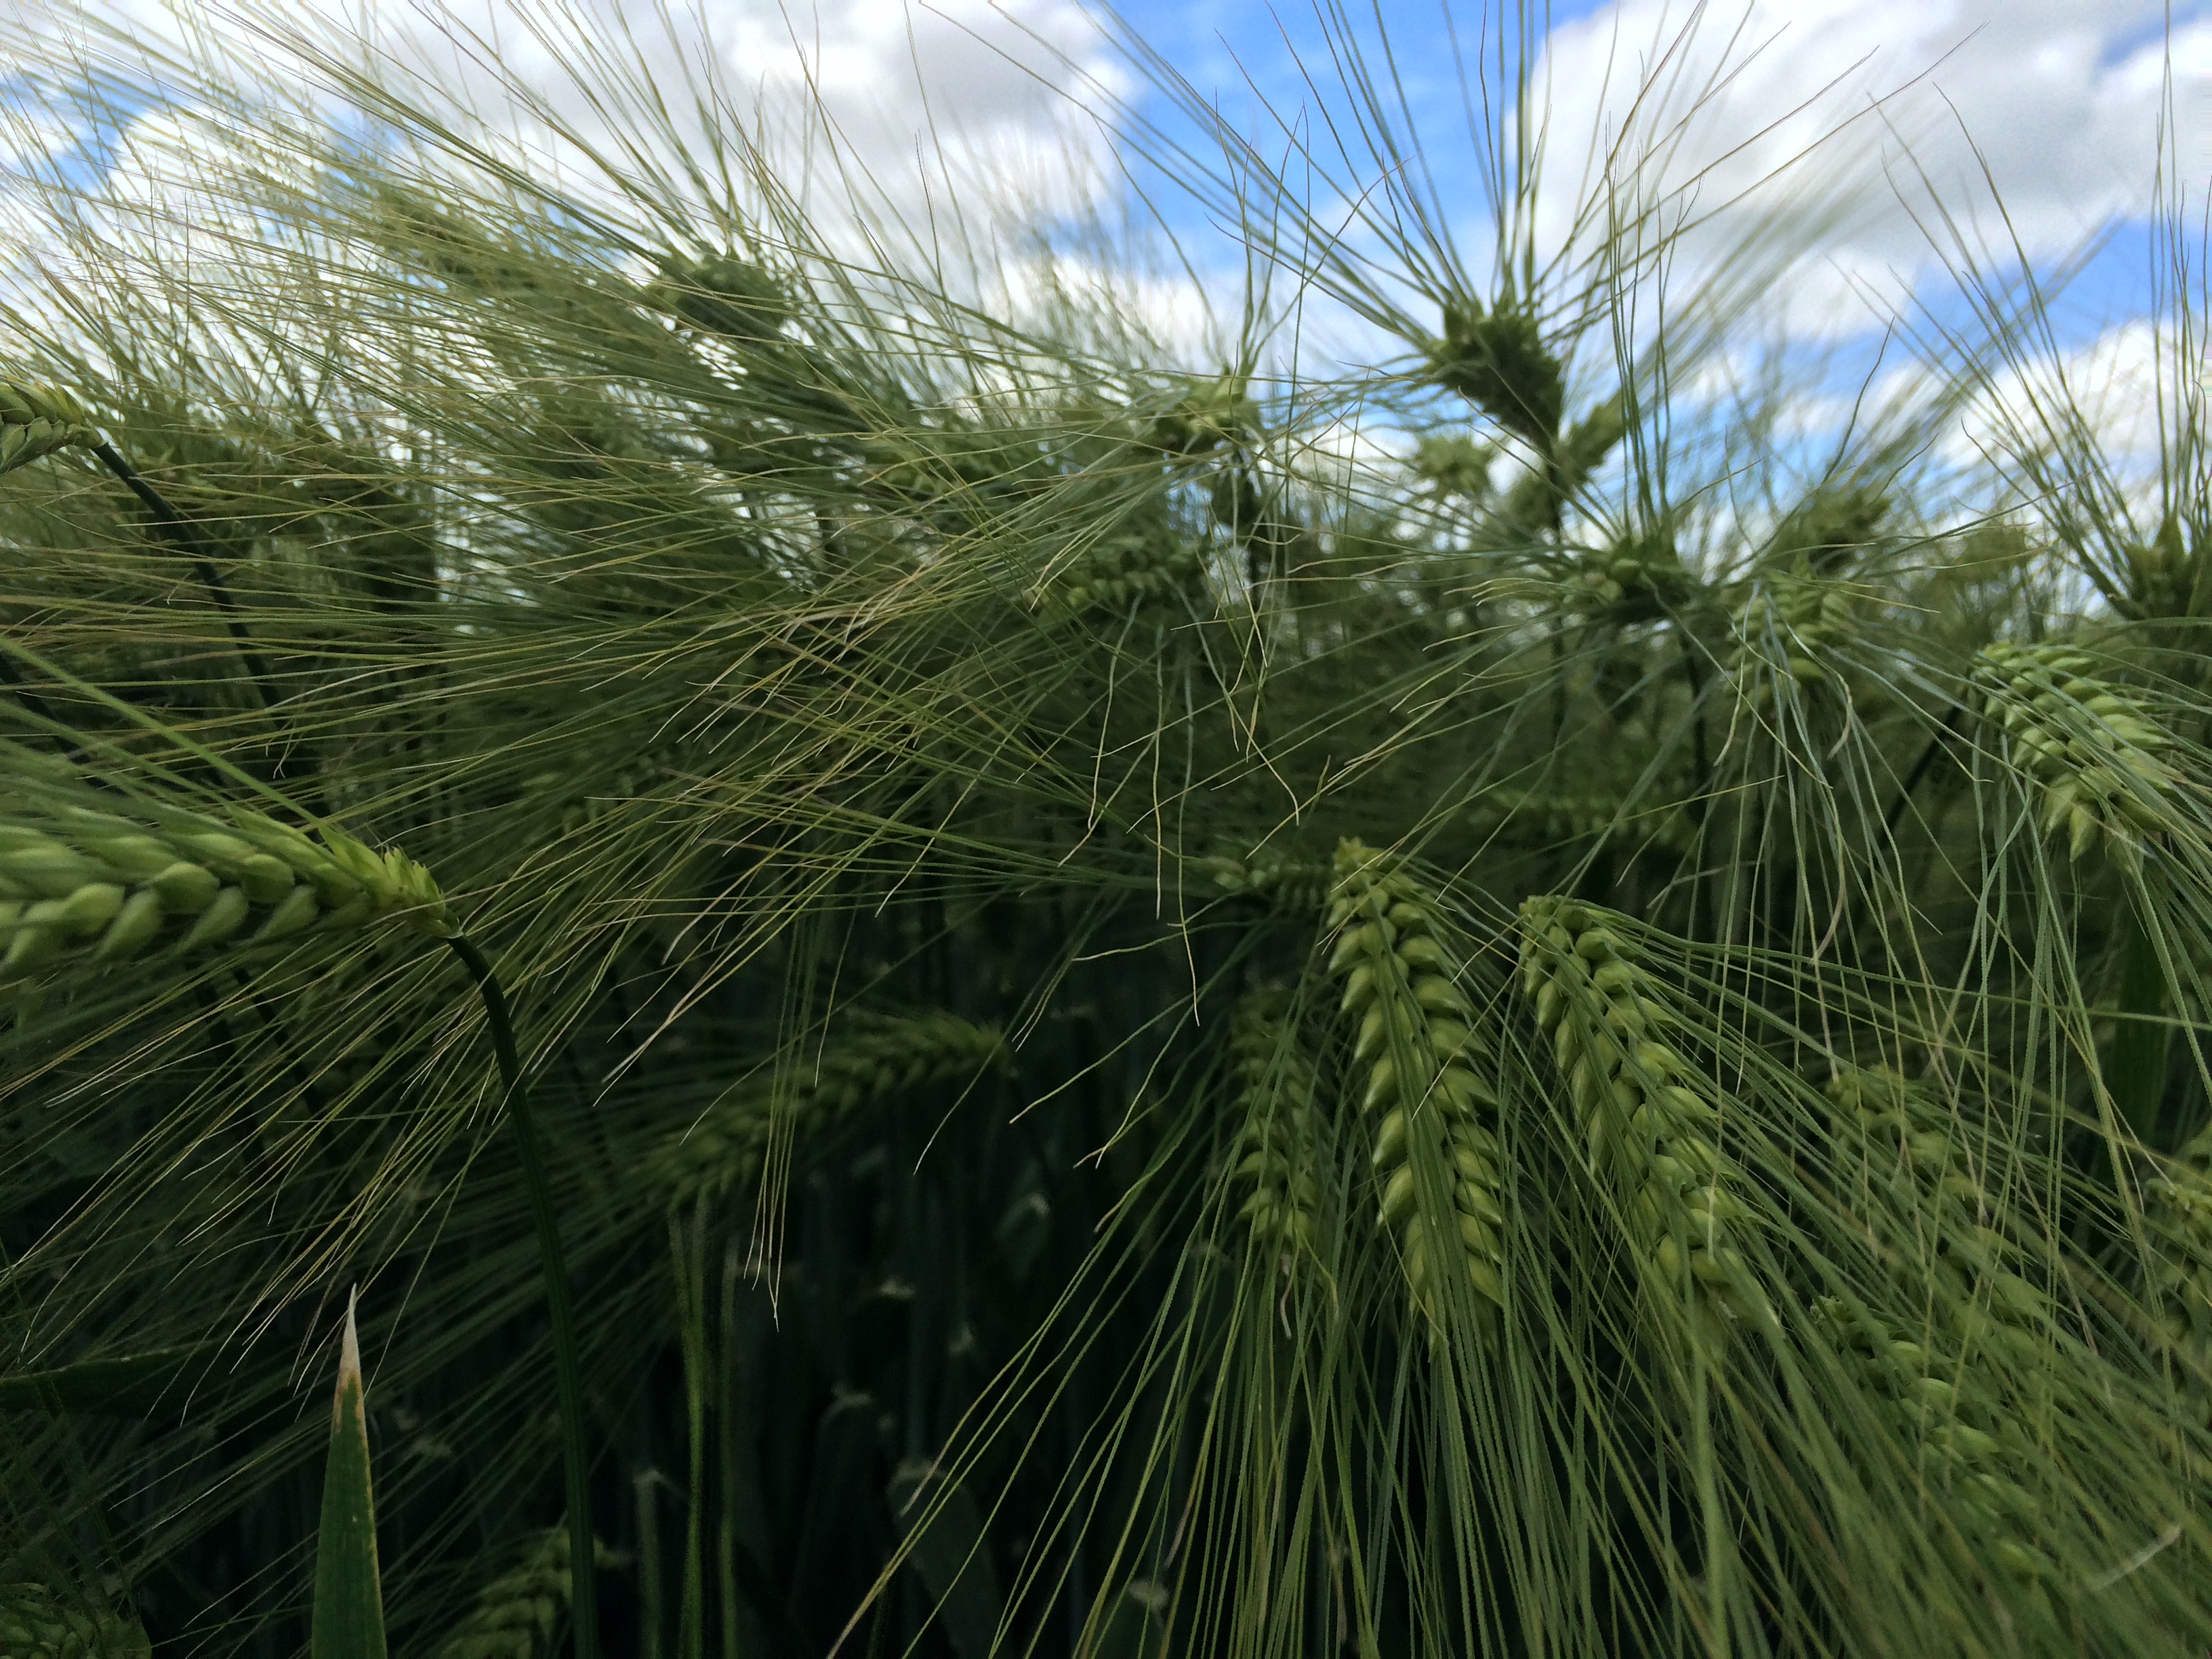
wheat, vegetation, ecosystem, grass family, arecales, grass, palm tree, tree, food grain, crop, plant, hordeum, barley, casuarina, triticale, biome, sky, field, emmer, date palm, evergreen, rye, commodity, cereal, plant community, agriculture, shrubland, pine